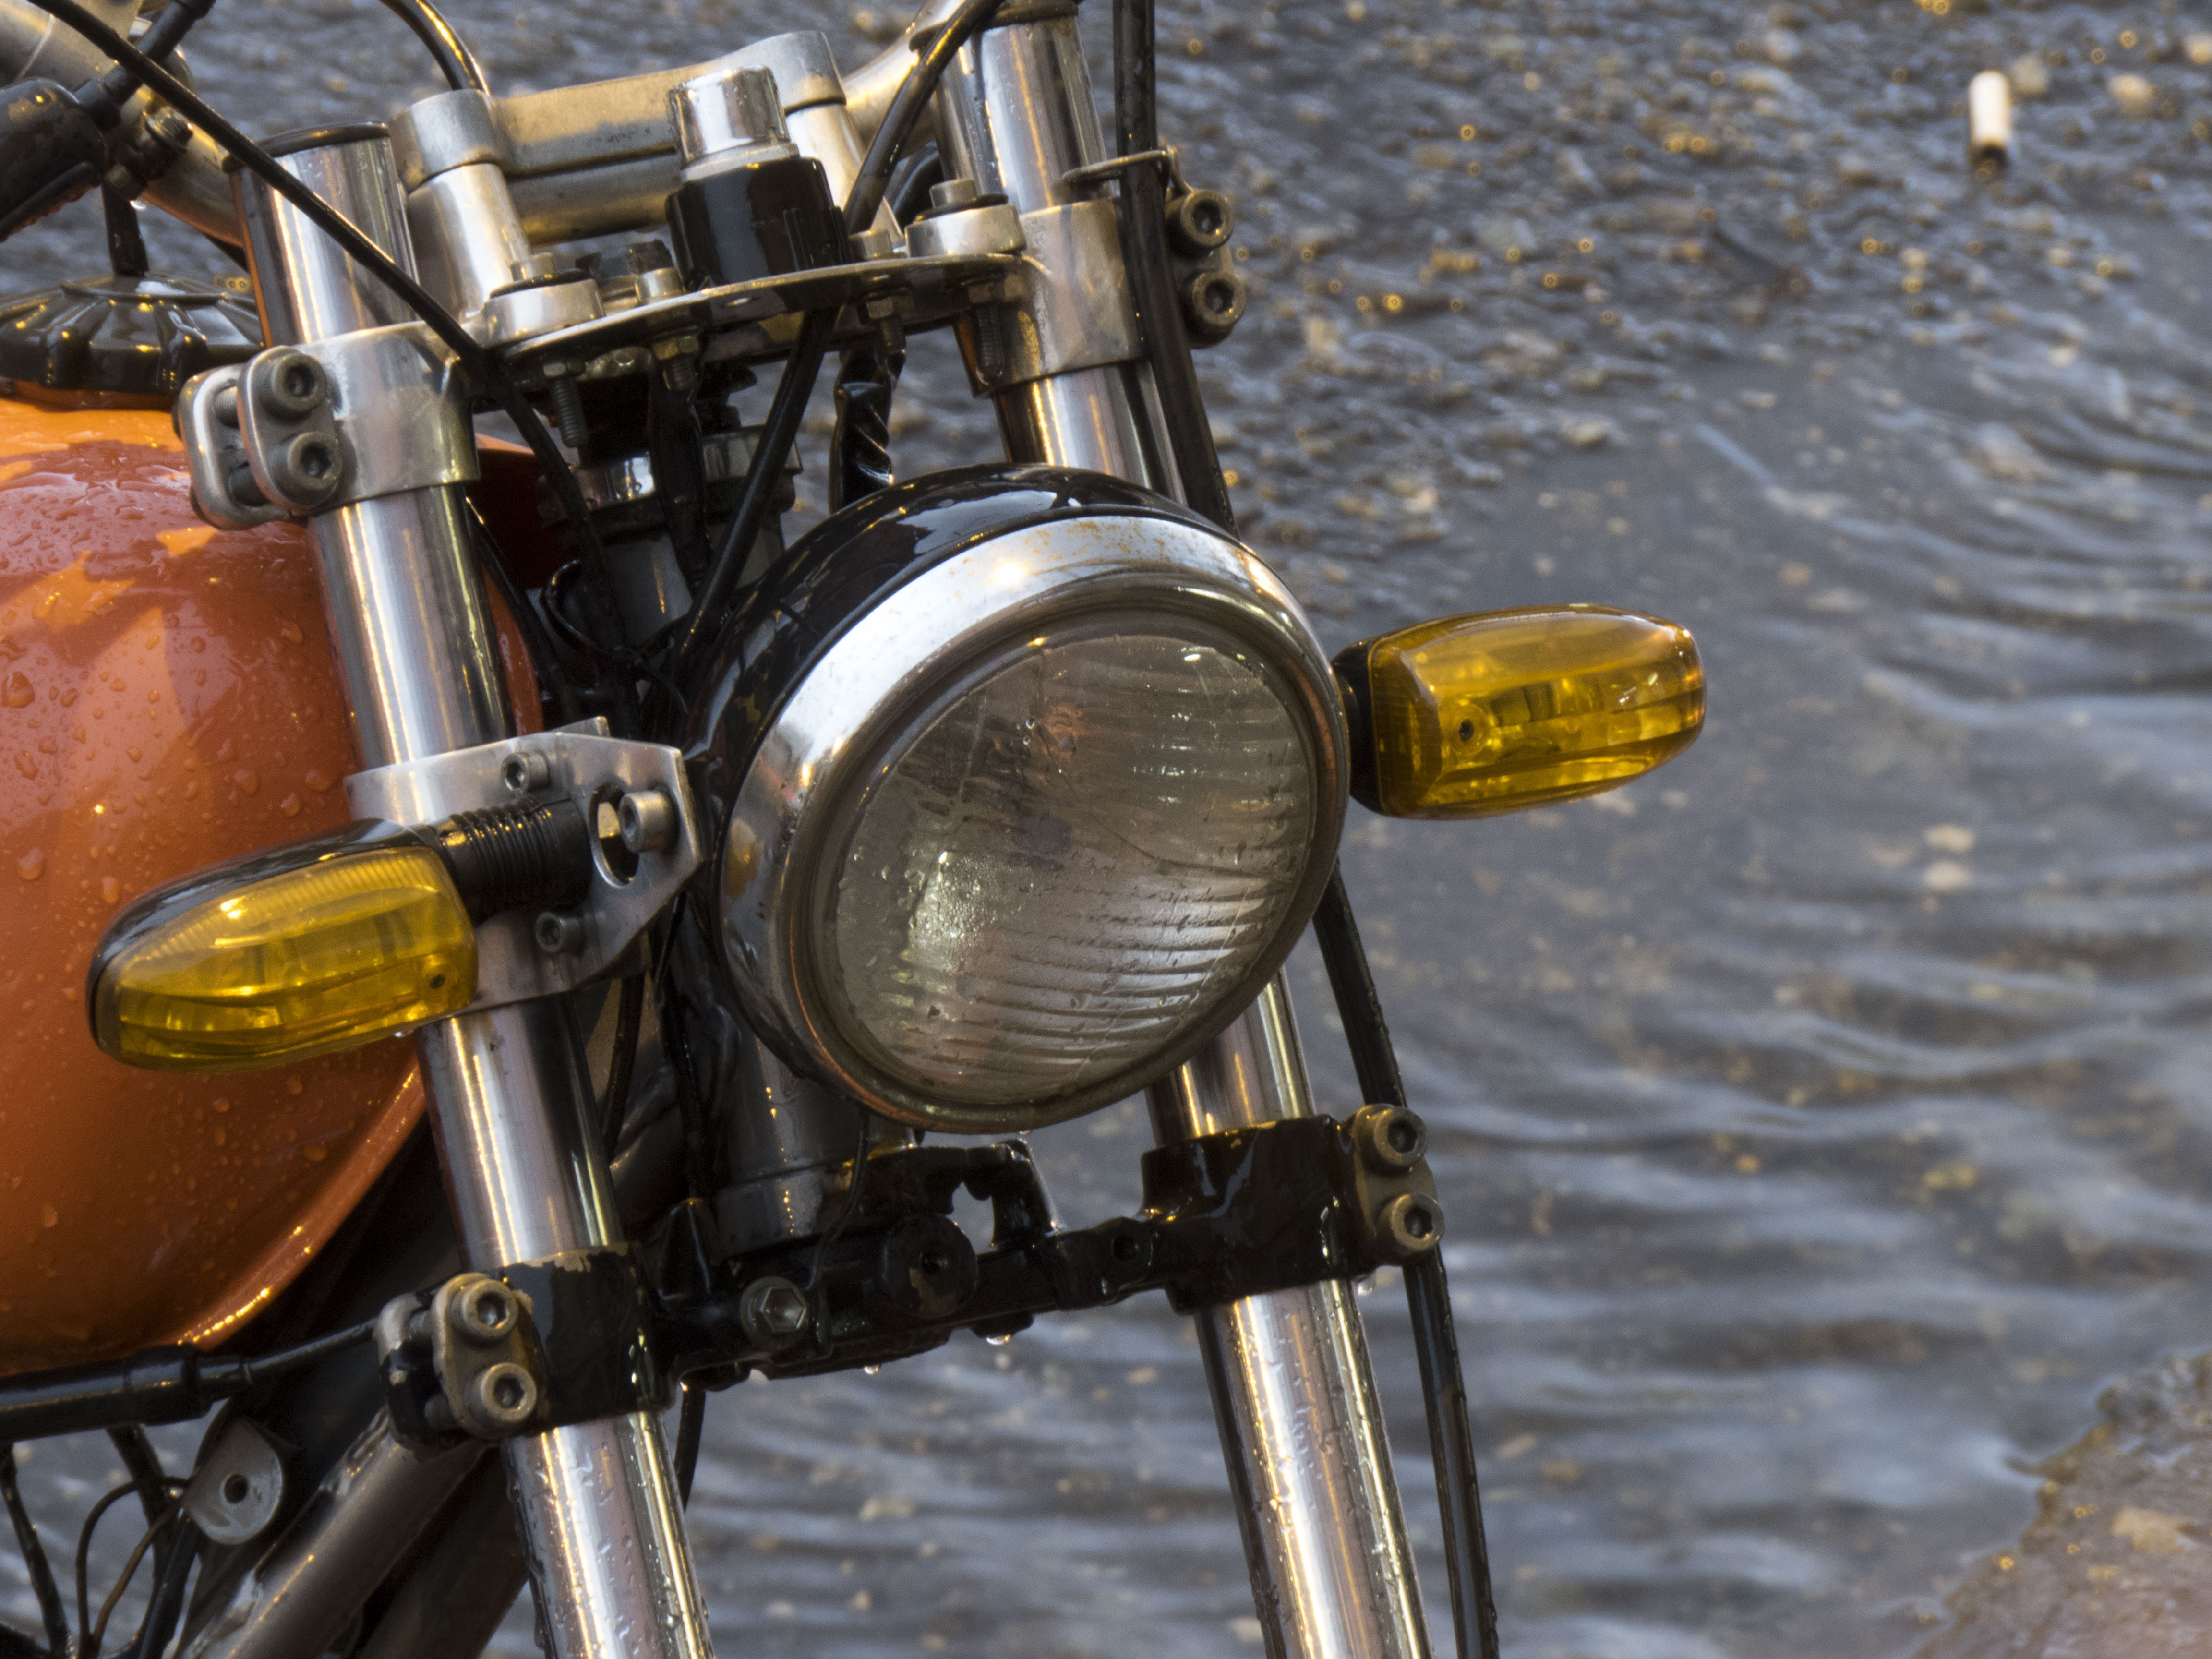
motor, street, motor vehicle, vehicle, yellow, automotive lighting, motorcycle, auto part, headlamp, automotive wheel system, wheel, spoke, car, metal